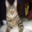
Label: cat